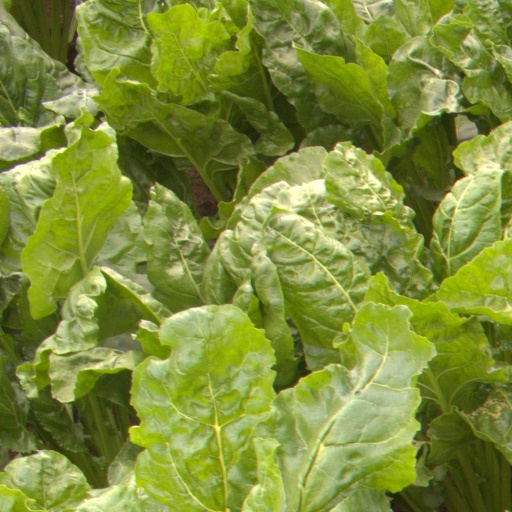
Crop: sugar beet